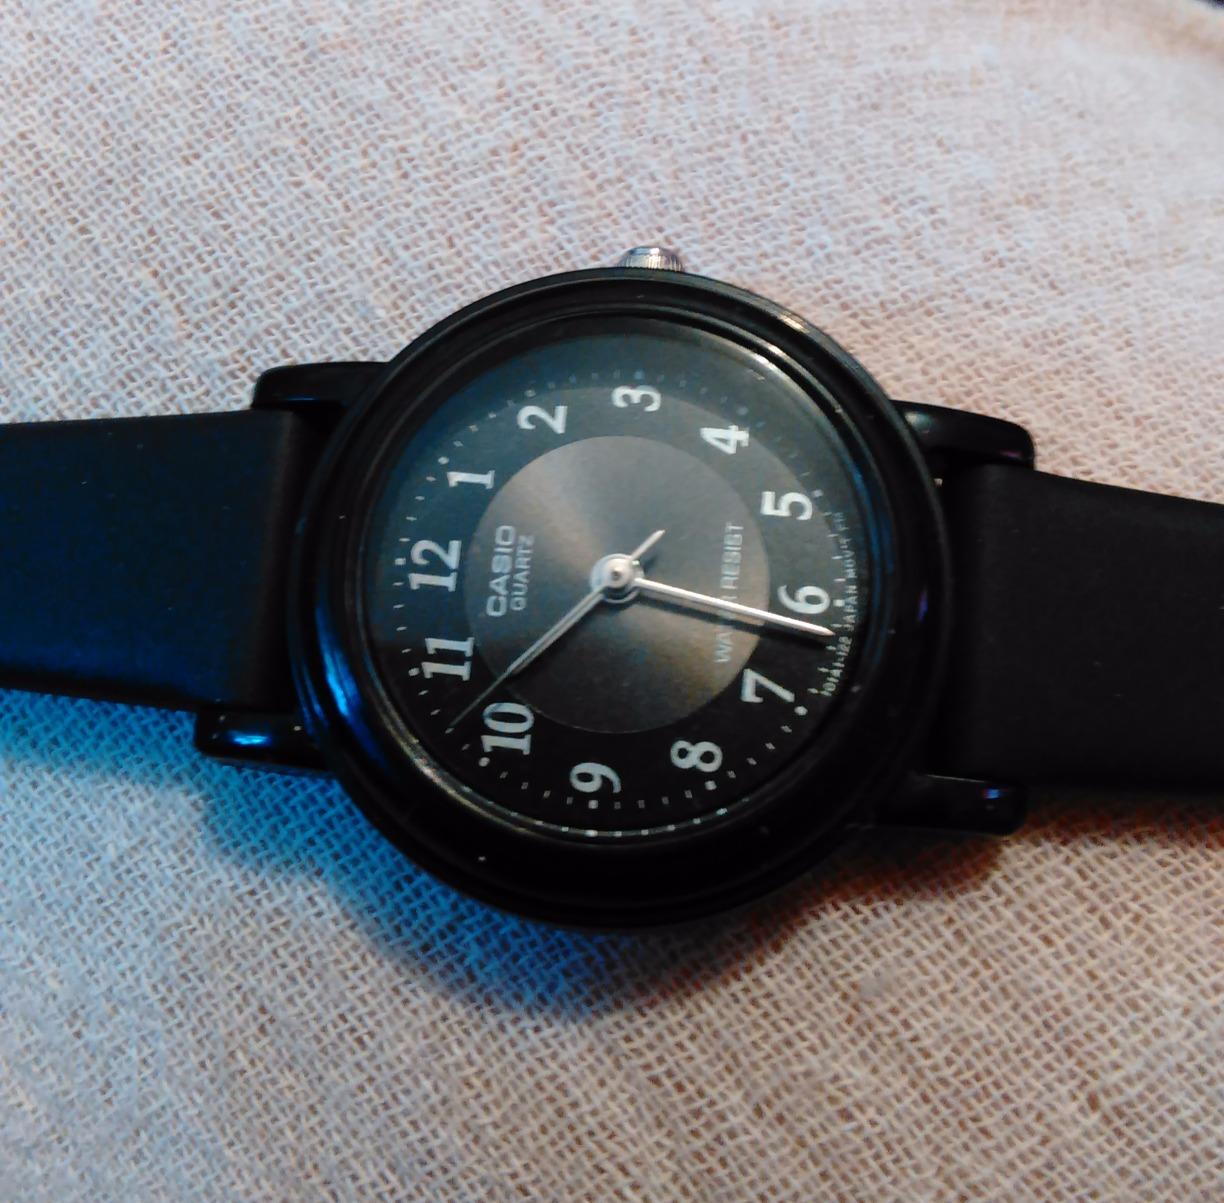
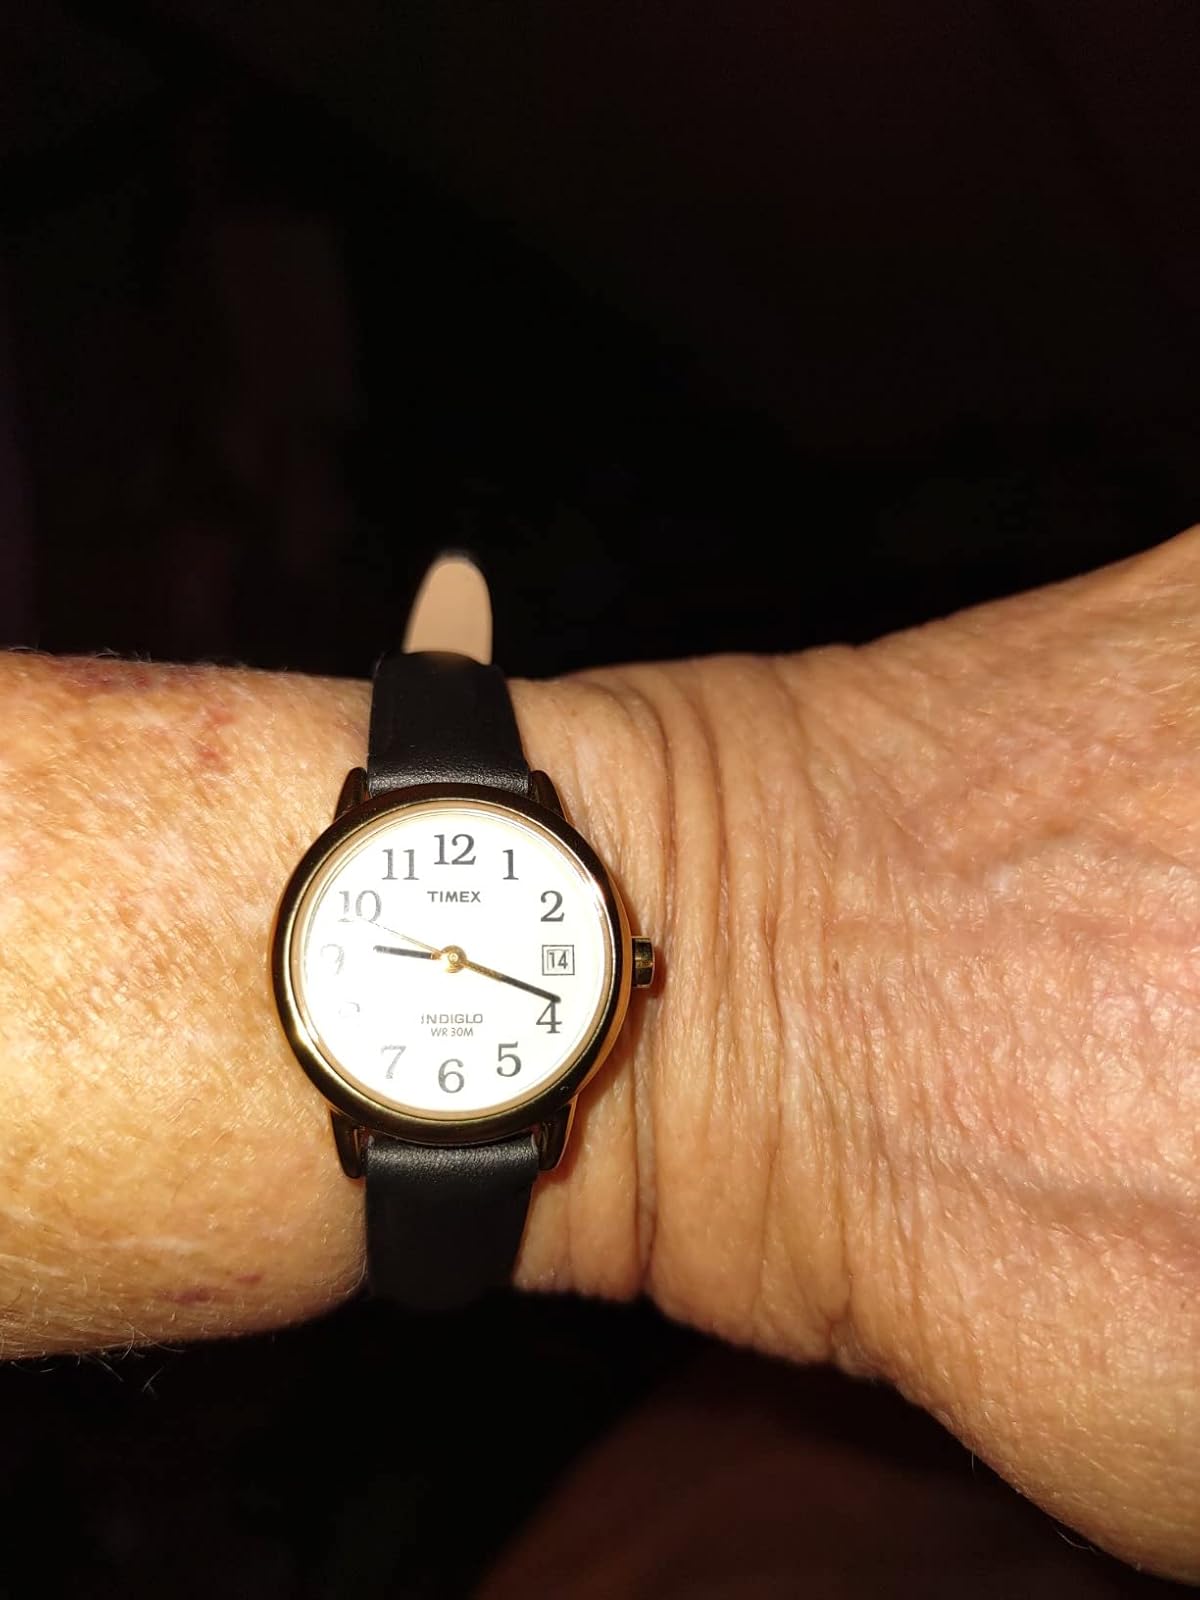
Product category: accessories_watch
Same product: no